University Wits

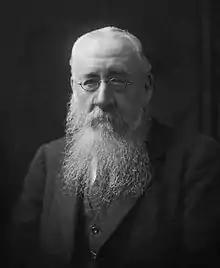
George Saintsbury, who coined the term "university wits"

The term "University Wits" was not used in their lifetime, but was coined by George Saintsbury, a 19th-century journalist and author. Saintsbury argues that the "rising sap" of dramatic creativity in the 1580s showed itself in two separate "branches of the national tree":